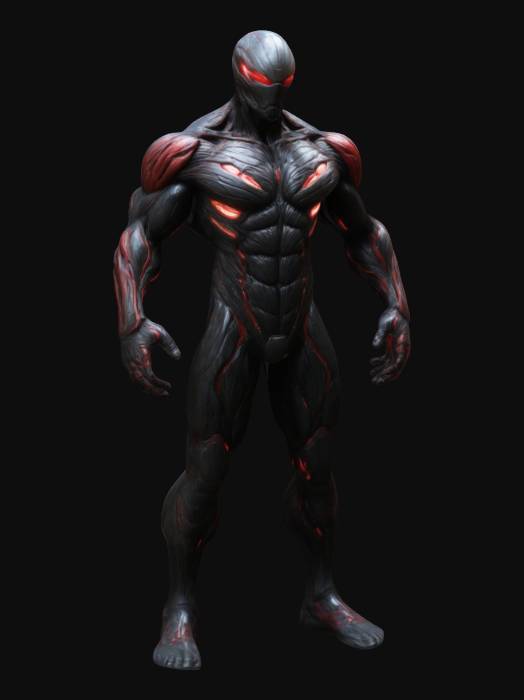
미적 점수 (1~10점): 8